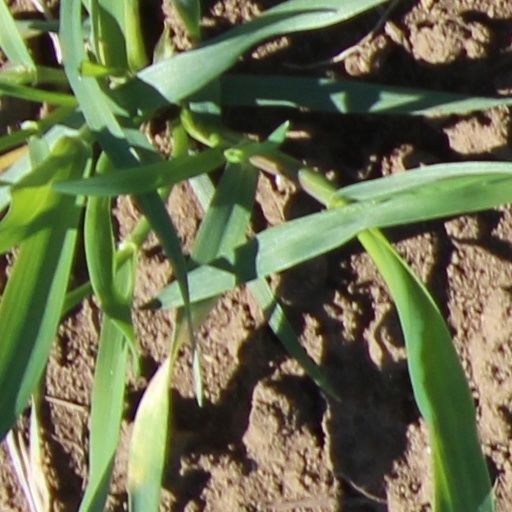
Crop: wheat